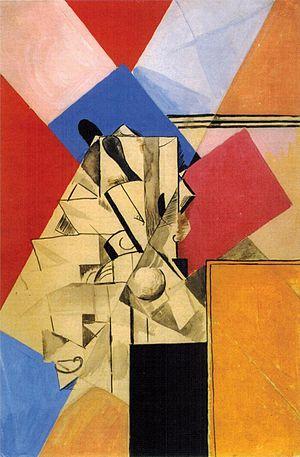
Alekseï Morgounov est un peintre russe et soviétique, enfant naturel, fils du paysagiste Alexeï Savrassov. Éminent représentant de l'Avant-garde russe. À ses débuts il s'intéresse au néo-primitivisme mais est aussi fortement influencé par le fauvisme. Il crée avec Kasimir Malevitch et Ivan Klioune un mouvement appelé « févrialisme ». Durant l'époque soviétique il retourna au néo-classicisme et finit par suivre le mouvement imposé aux artistes du réalisme socialiste soviétique. Comme son père il souffrit d'alcoolisme et fut atteint de dipsomanie. Sa mère Catherine Matvéevna Morgounov, dont il porte le nom, est née vers 1856 et décédée vers 1920.